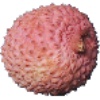
Label: lychee